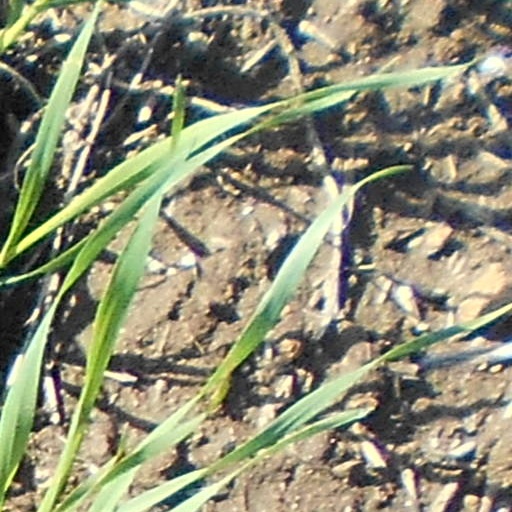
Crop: wheat